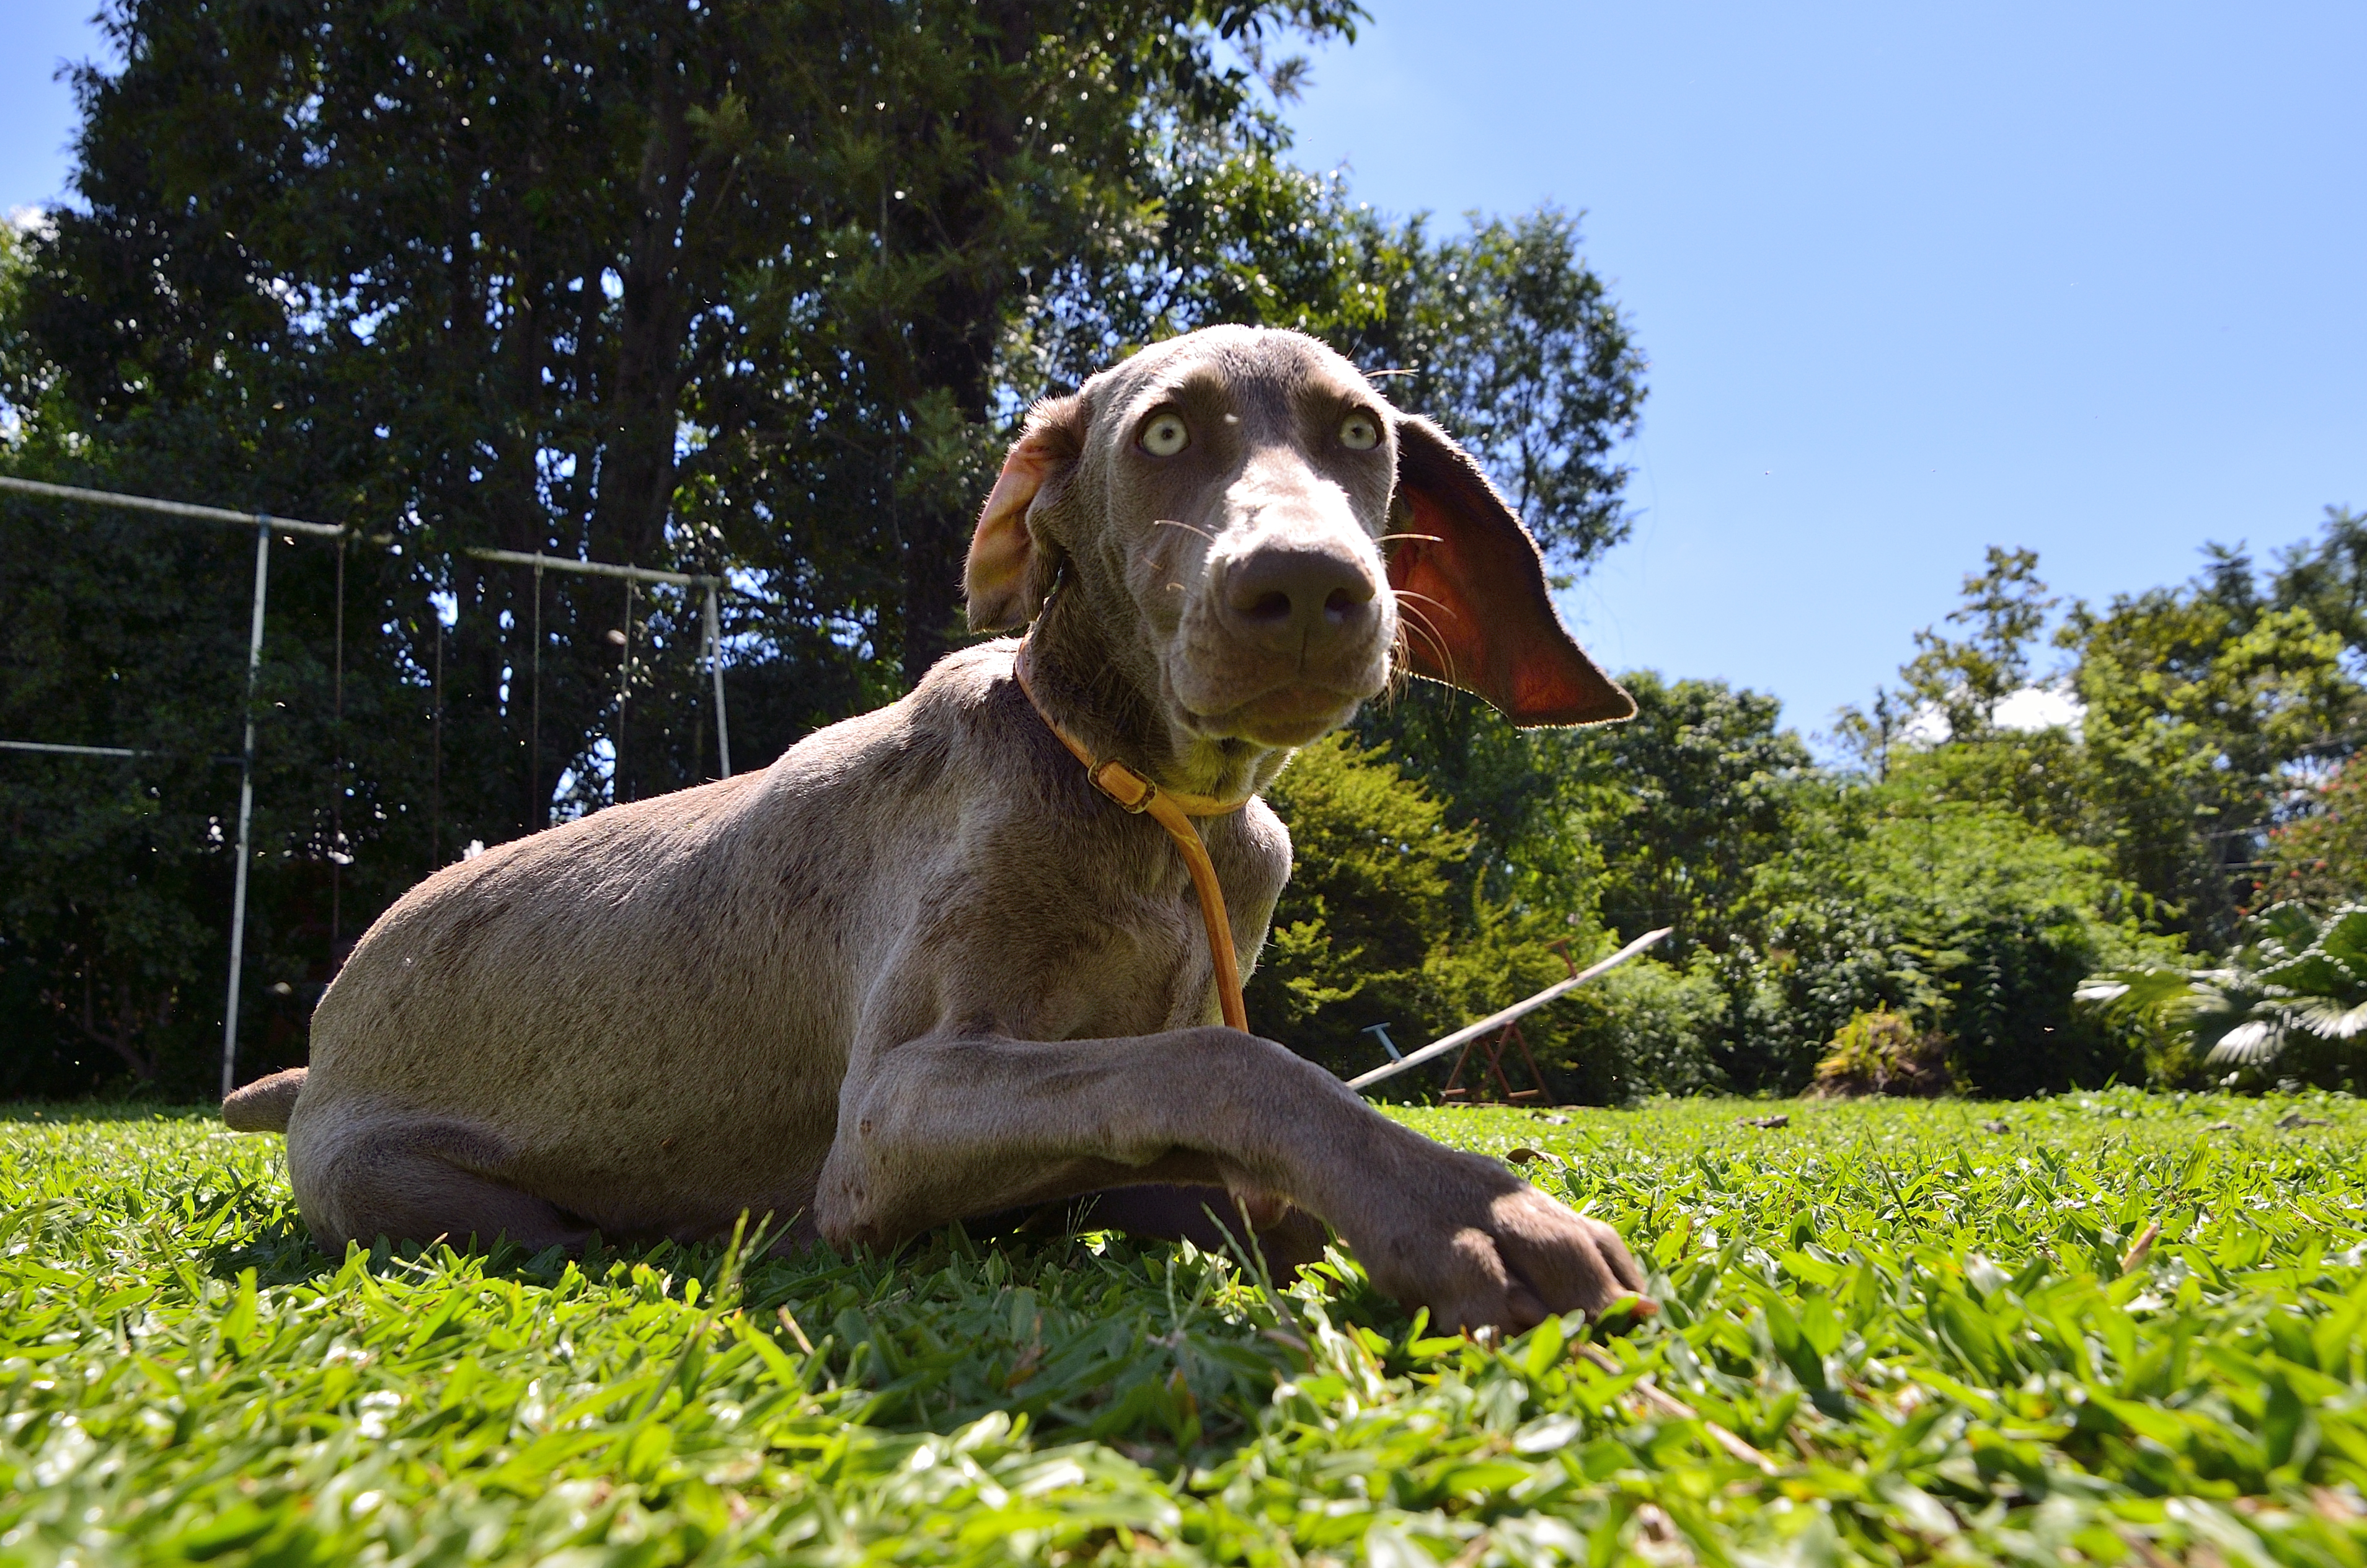
dog, mammal, hound, vertebrate, uma, perro, kalen, dog like mammal